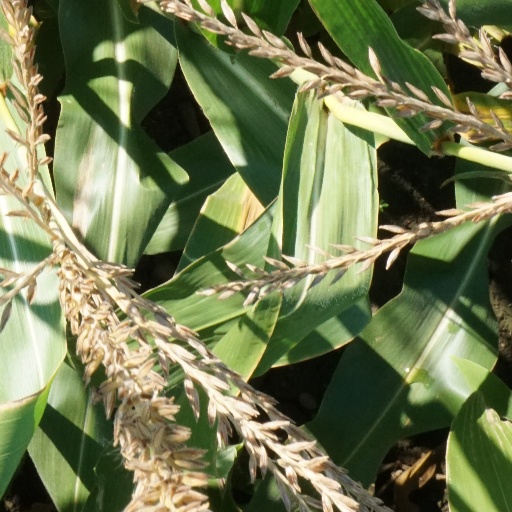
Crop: maize; corn